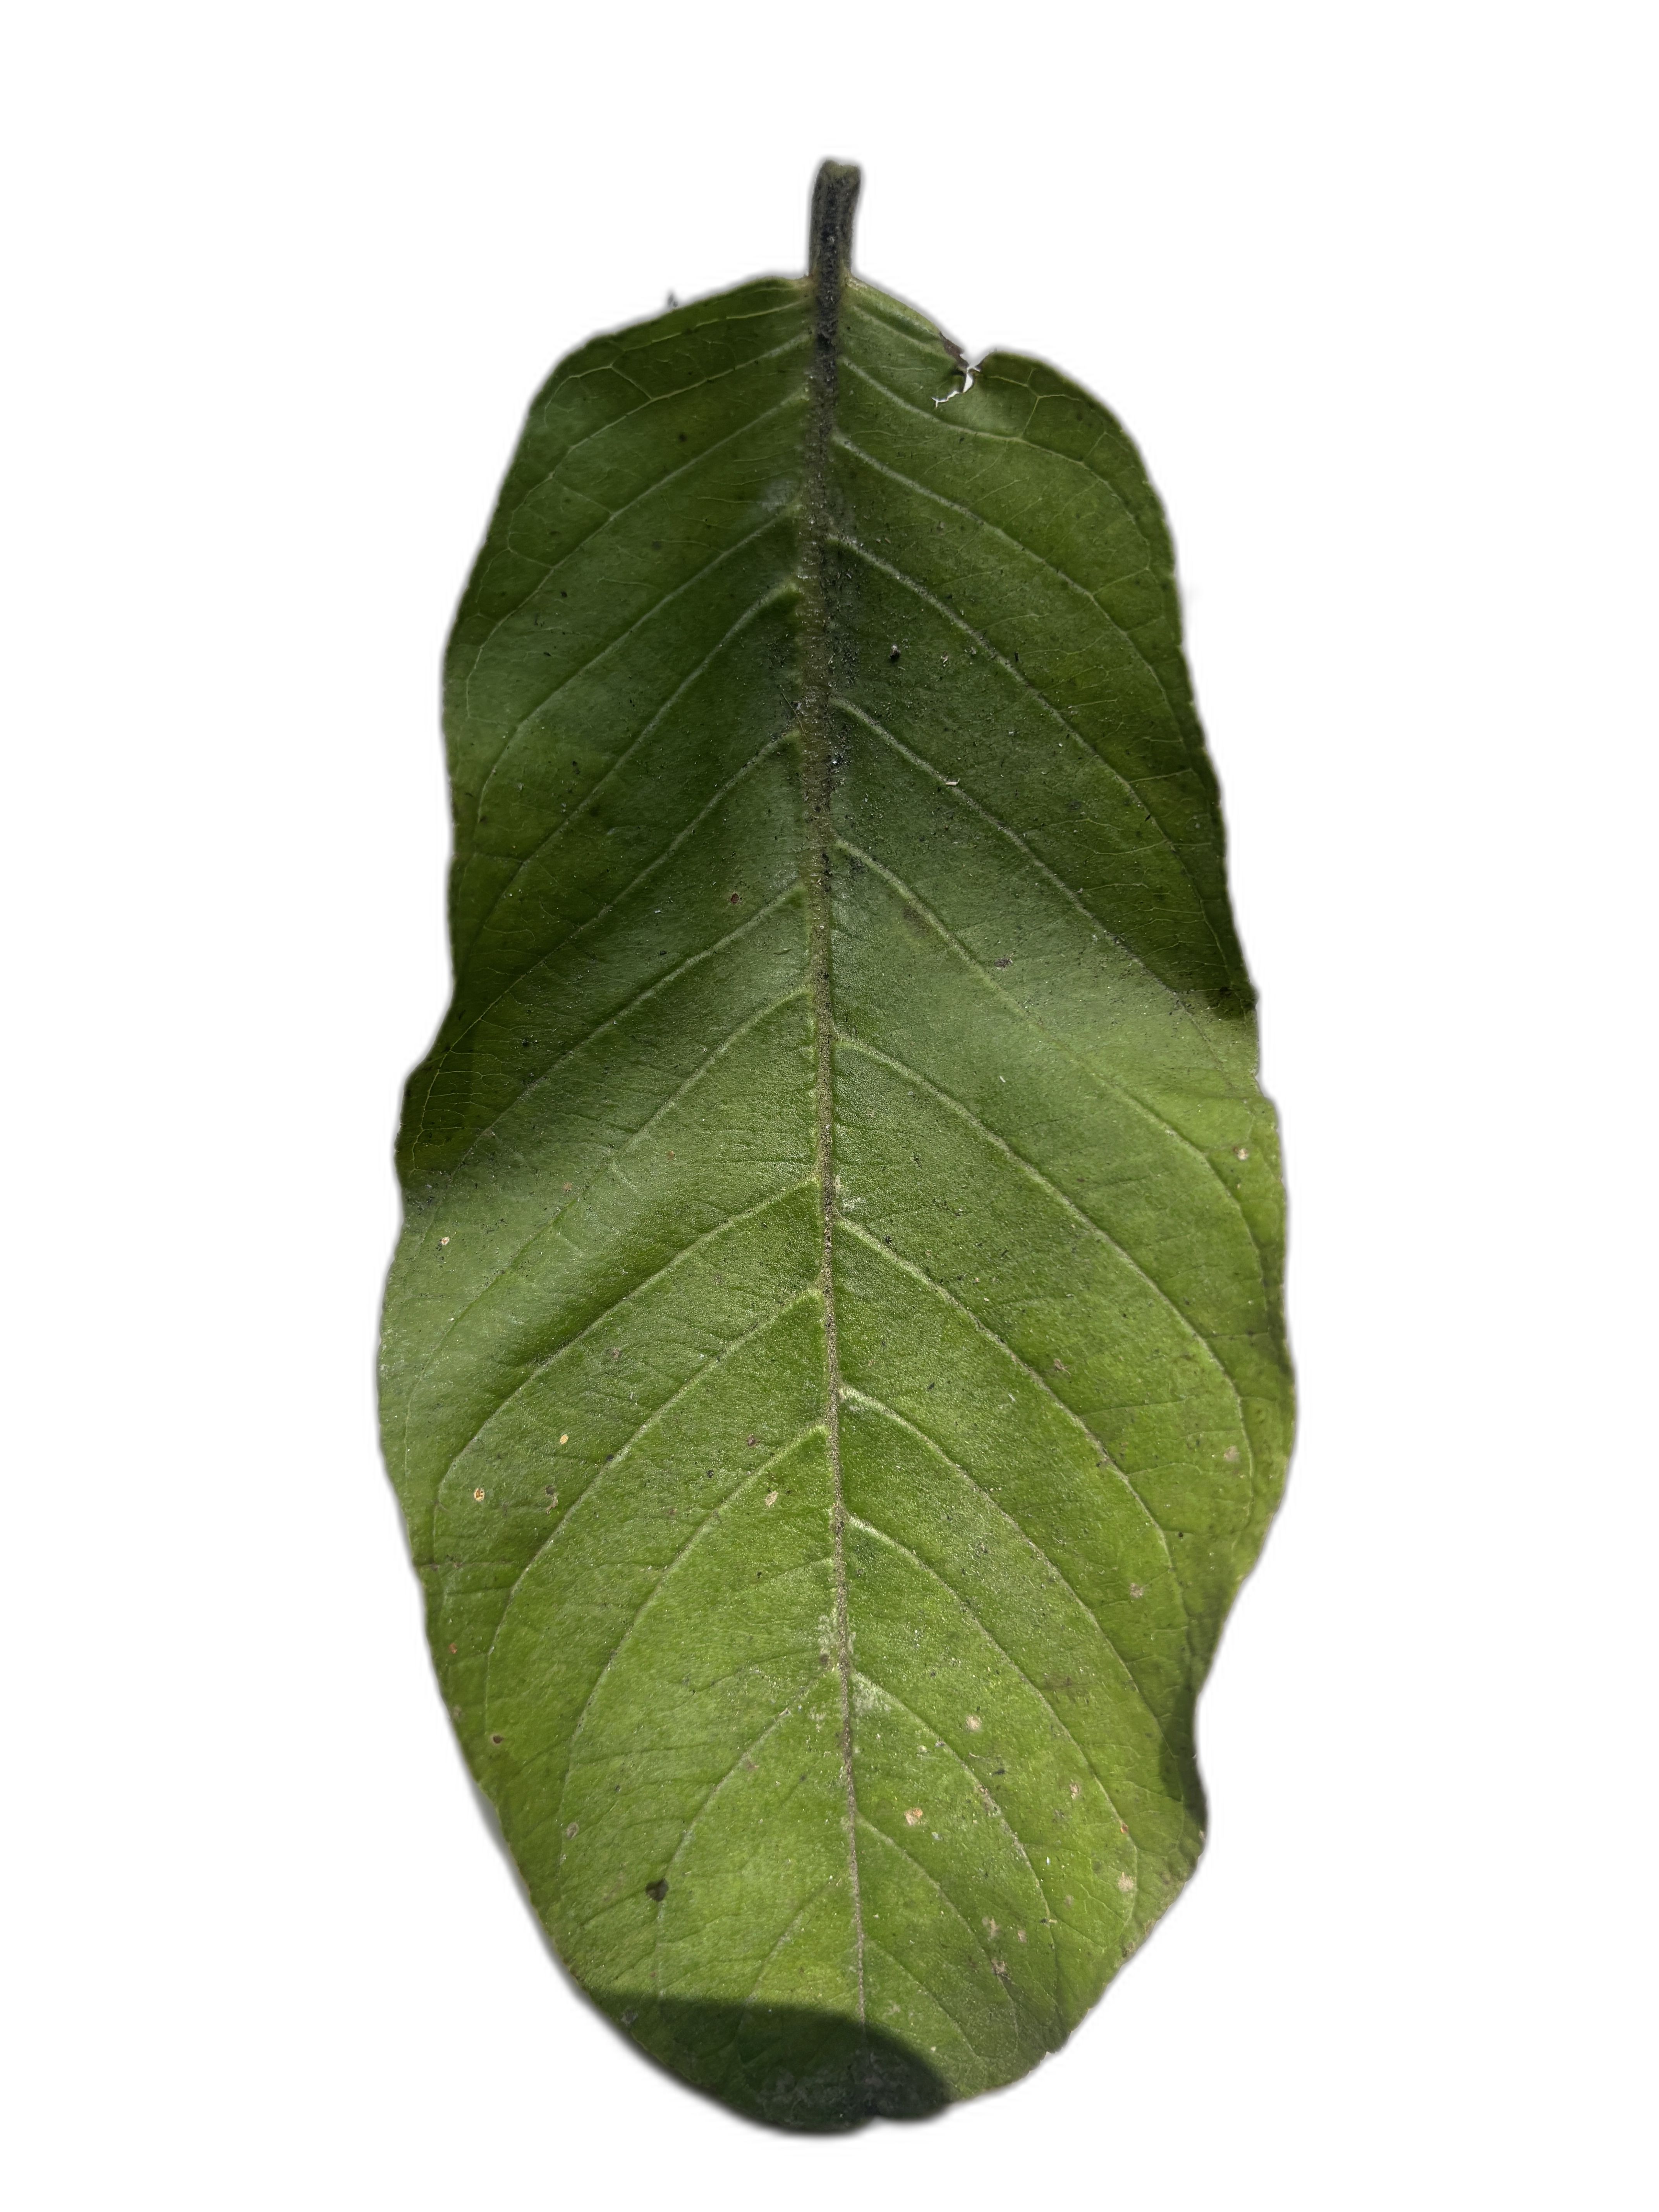
Plant part: leaf
Disease: Healthy